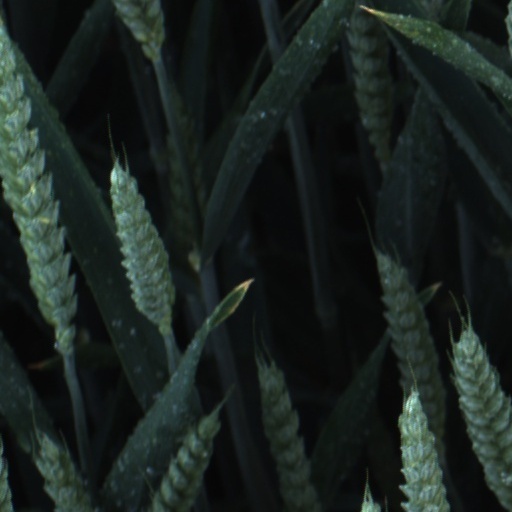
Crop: wheat